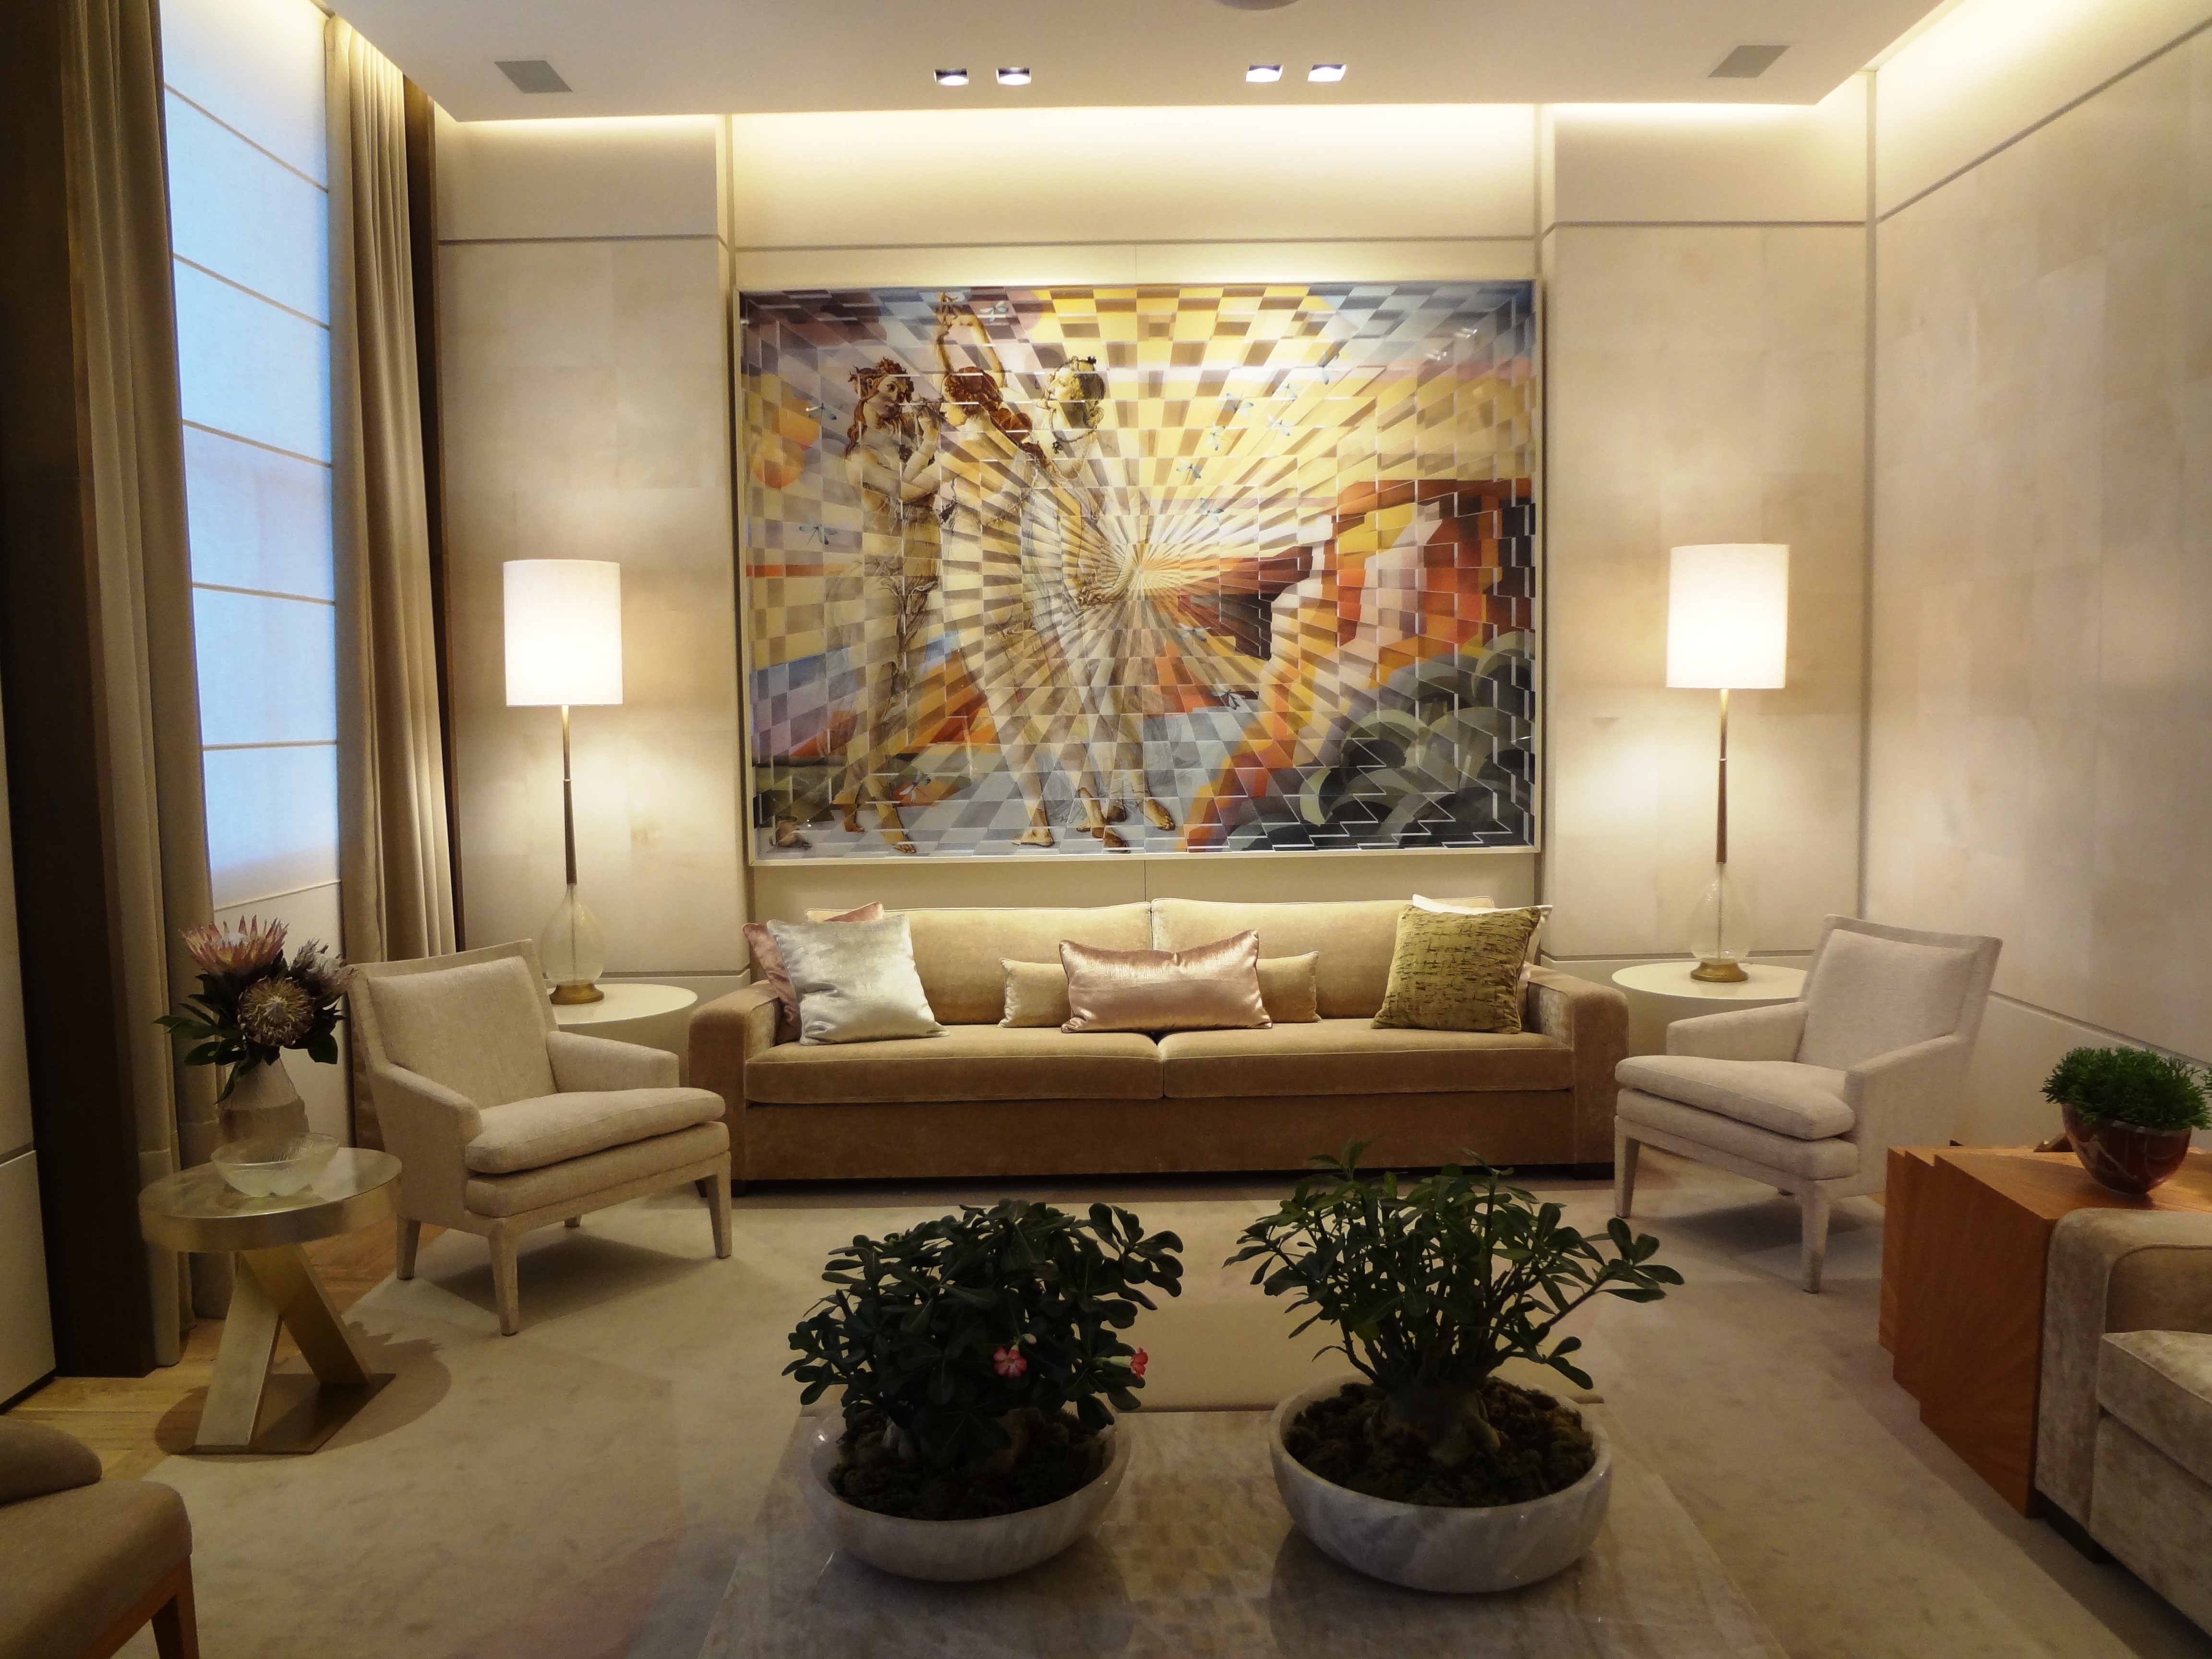
mansion, floor, home, ceiling, decoration, property, living room, room, interior design, design, estate, lobby, house color 2016, window covering